Question: What color are the earphones?
Tambaya: Menene launin wayar kunne?
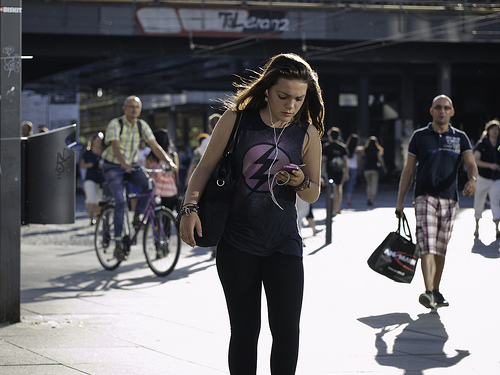
Answer: White.
Amsa: Fari.